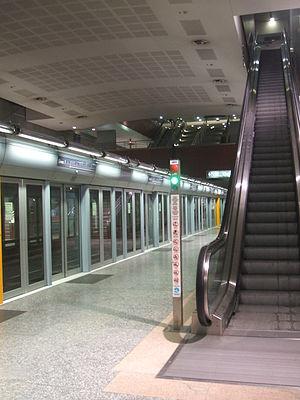
Massaua est une station de la ligne 1 du métro de Turin, située corso Francia, la plus longue avenue de Turin.